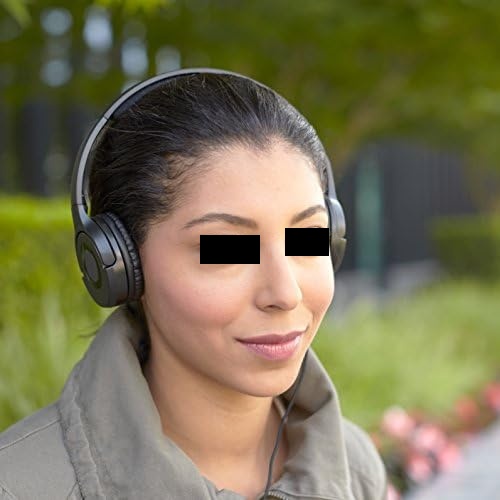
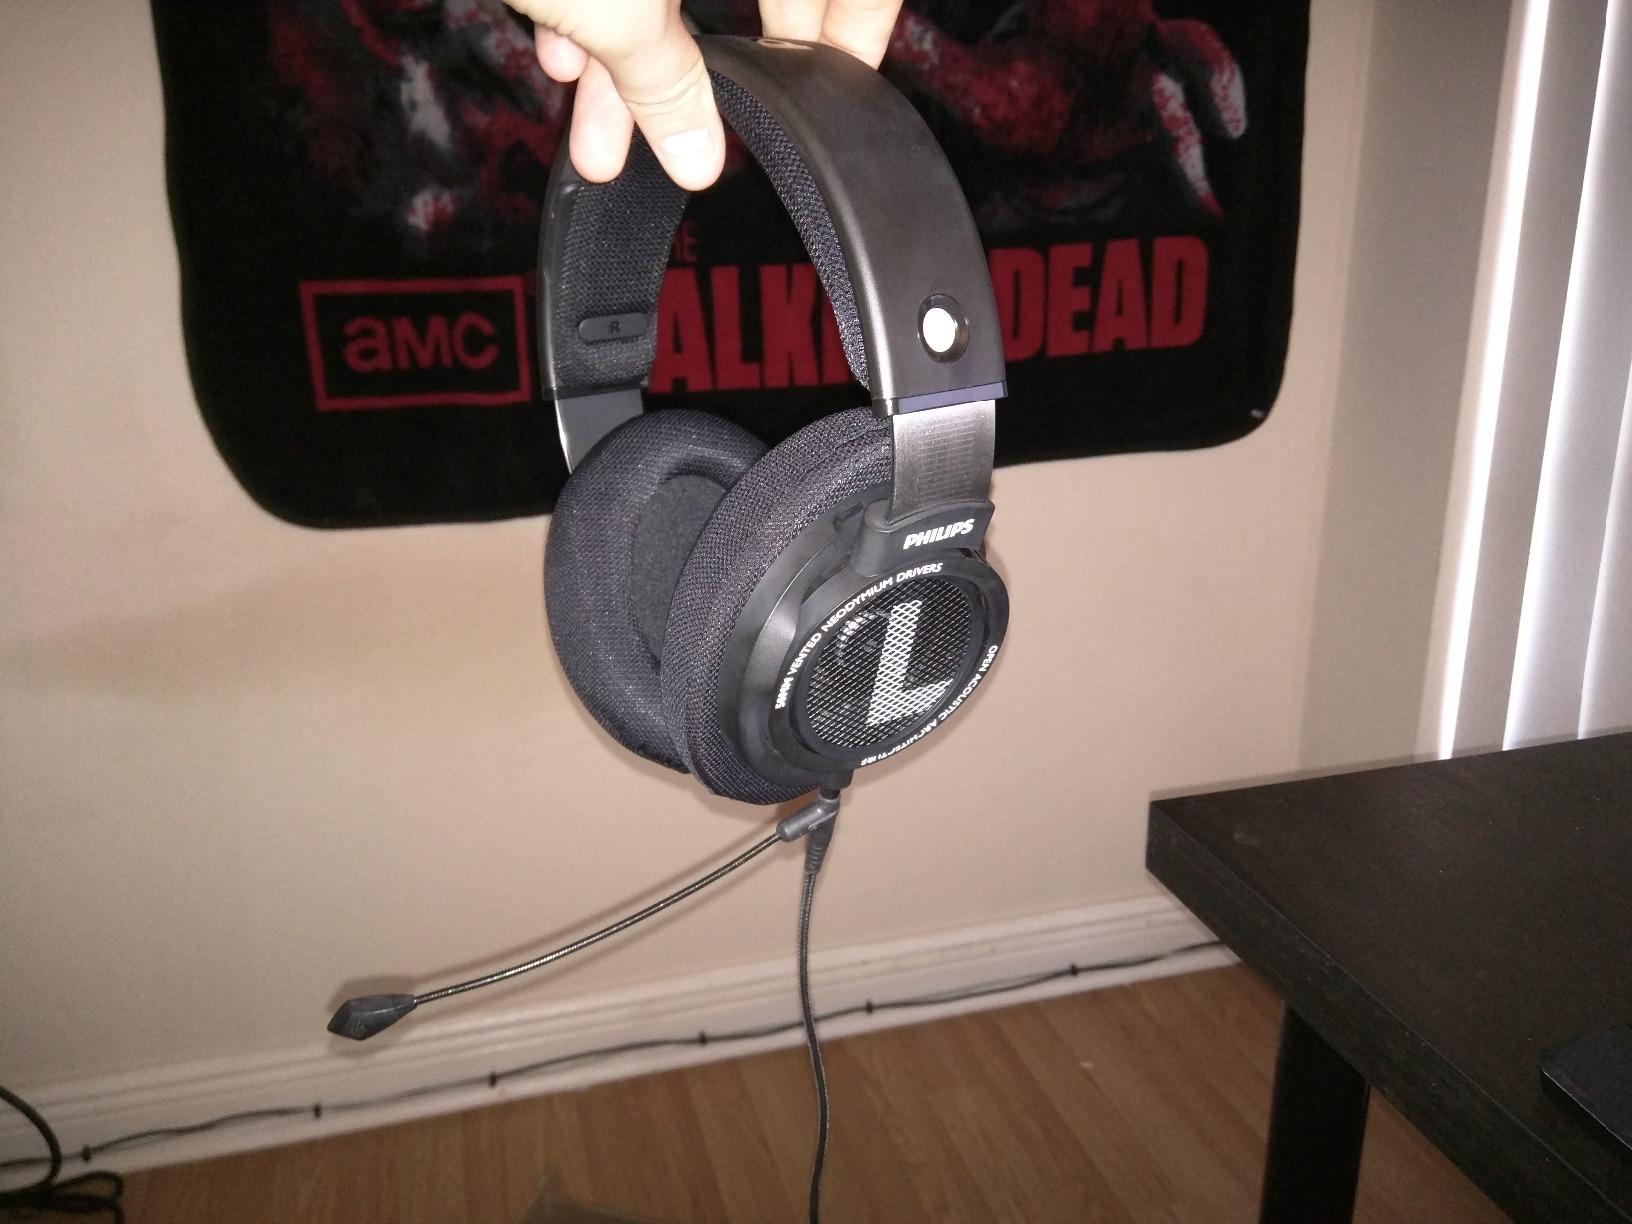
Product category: headphones
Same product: no